Lake Tahoe Community College

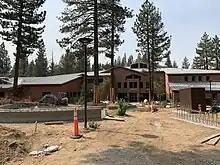

The campus contains a 192-seat black box theater; science, computer, and art labs; a gymnasium; a demonstration garden; and a library and art gallery, which opened in September 2006. A student center that includes a cafe and teaching kitchens for the culinary arts program opened in 2002.